Rosewood massacre

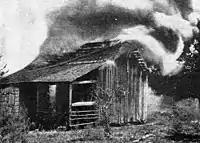
A cabin burns in Rosewood on January 4, 1923

Despite the efforts of Sheriff Walker and mill supervisor W. H. Pillsbury to disperse the mobs, white men continued to gather. On the evening of January 4, a mob of armed white men went to Rosewood and surrounded the house of Sarah Carrier. It was filled with approximately 15 to 25 people seeking refuge, including many children hiding upstairs under mattresses. Some of the children were in the house because they were visiting their grandmother for Christmas. They were protected by Sylvester Carrier and possibly two other men, but Carrier may have been the only one armed. He had a reputation of being proud and independent. In Rosewood, he was a formidable character, a crack shot, expert hunter, and music teacher, who was simply called "Man". Many white people considered him arrogant and disrespectful.